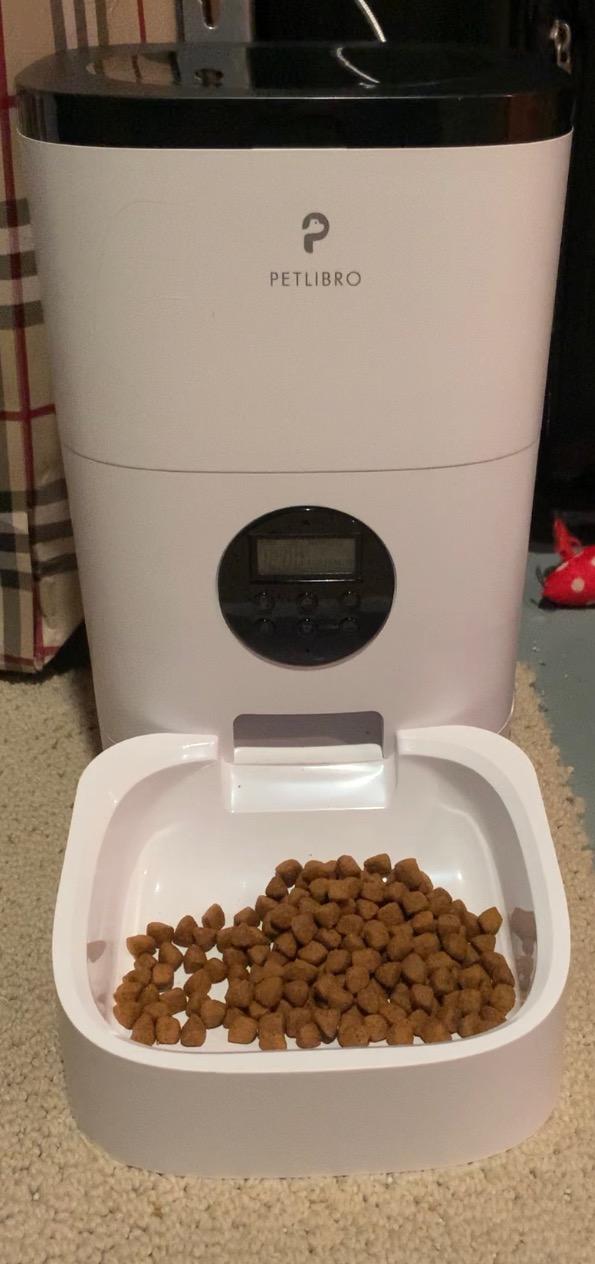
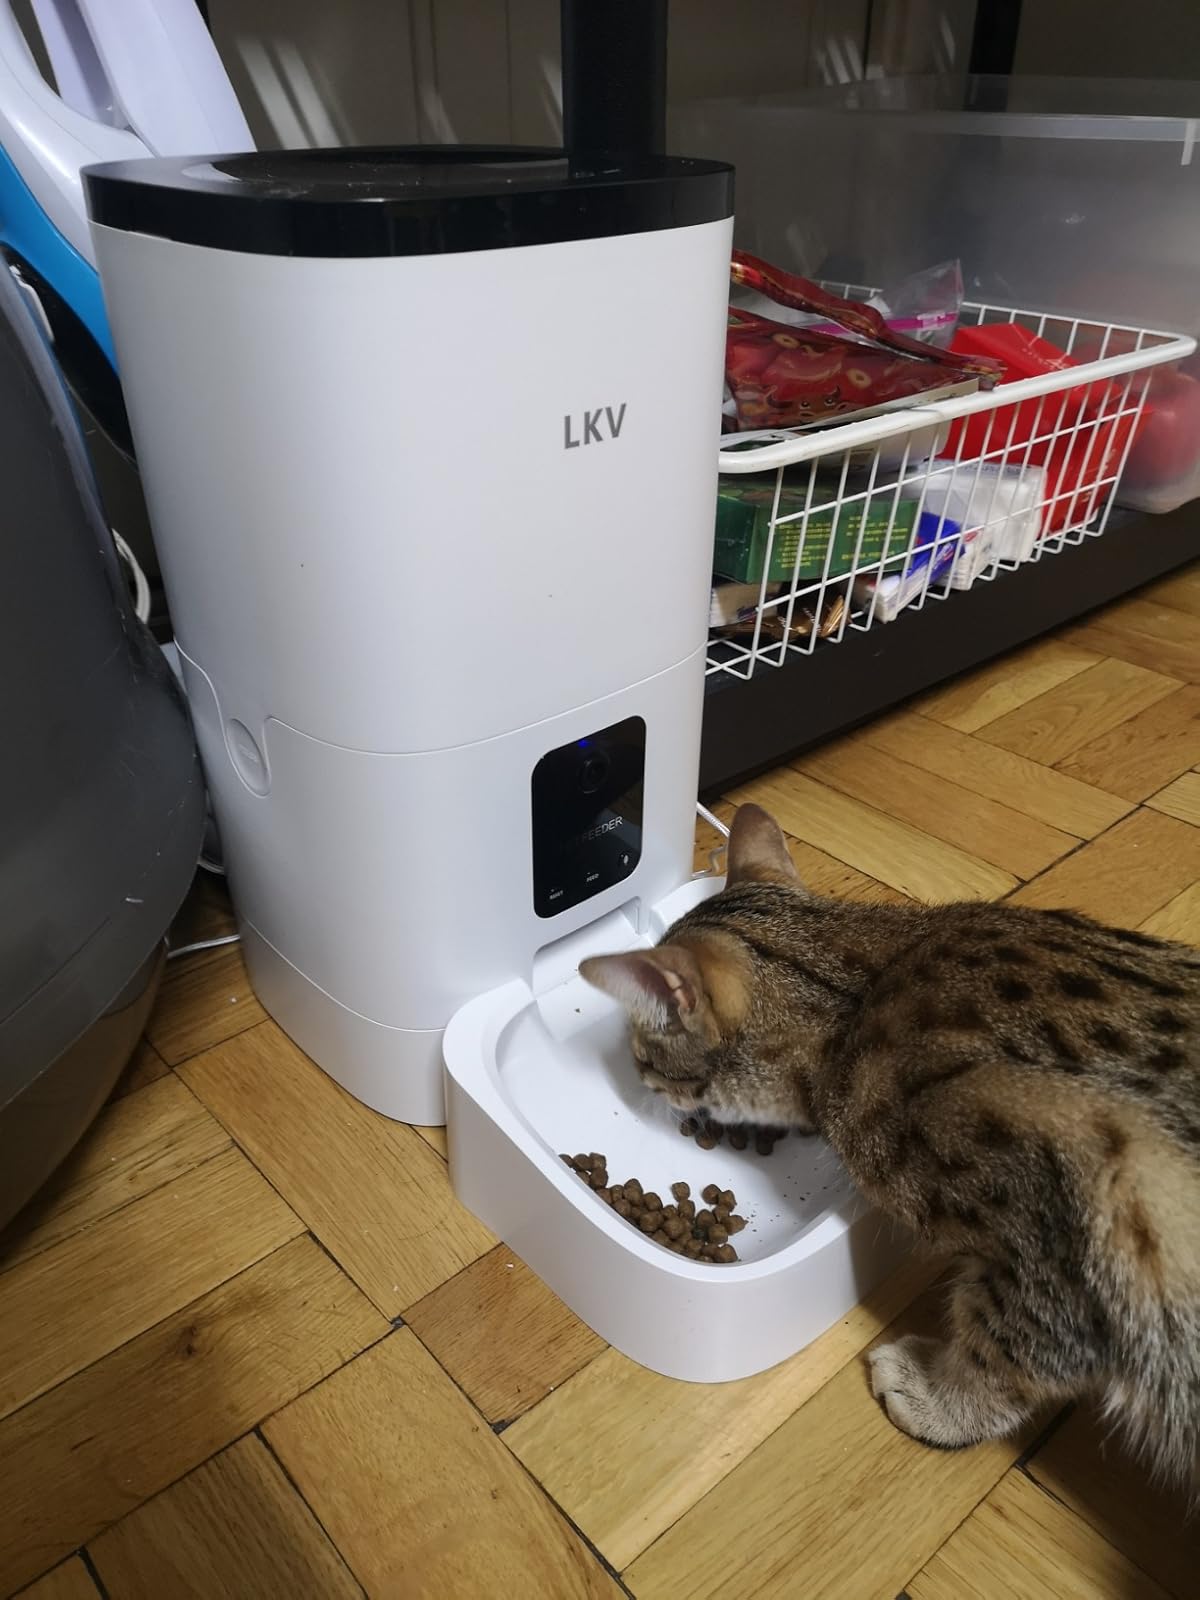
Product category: items_feeder
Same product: no